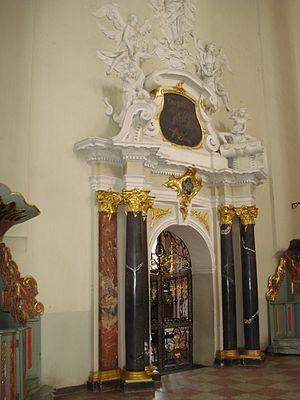
L'église Saint-Jean-Baptiste-et-Saint-Jean-l'Évangéliste est une église monumentale de style baroque tardif, située à Vilnius dans le quartier de l'université de l'ancienne ville.